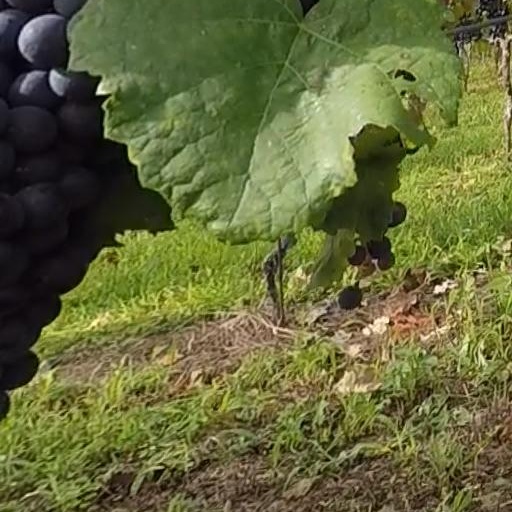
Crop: grape